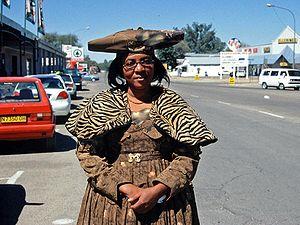
Okahandja est une ville de 22 500 habitants située dans la région d'Otjozondjupa dans le centre de la Namibie.